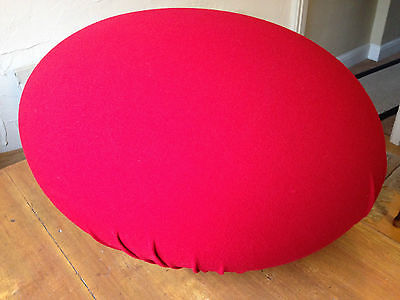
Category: chair